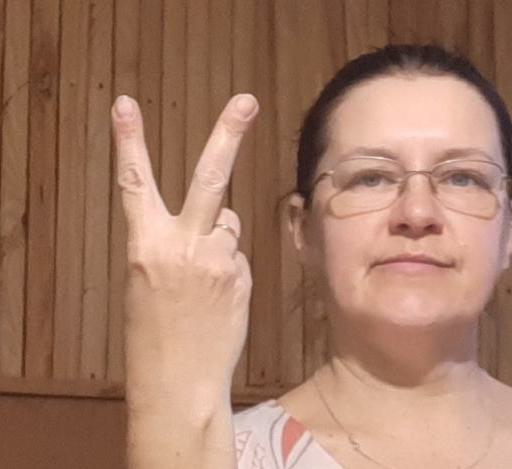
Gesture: peace_inverted